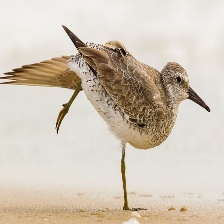
Species: RED KNOT
Scientific name: CALIDRIS CANUTUS
ImageNet parent category: red-backed_sandpiper